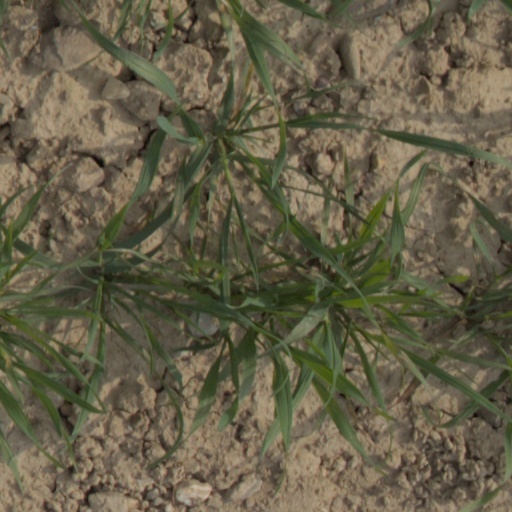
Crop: wheat